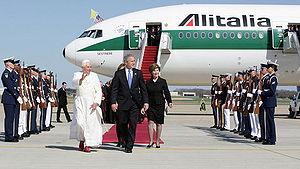
Plusieurs pays possèdent un ou plusieurs avions spéciaux pour le transport de leur chef de l'État, chef de gouvernement ou des membres du gouvernement. Le plus connu d'entre eux est Air Force One, utilisé par le président des États-Unis et géré par l'US Air Force.